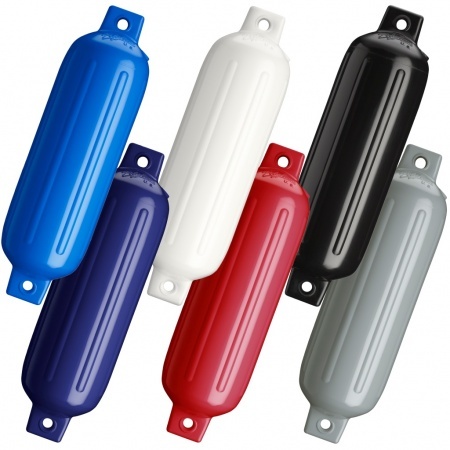
Puffer - G Típus
Brand: Lindemann
A Polyform G-sorozatú pufferek megbízható védelmét biztosítanak a hajónk számára, legyen szó kikötésről vagy más hajók mellé állásról. UV-álló, nagy teherbírású PVC-ből készülnek, és kétoldali erősített szemekkel rendelkeznek a biztonságos és stabil rögzítés érdekében. Főbb jellemzők: Anyag: UV-álló, tartós PVC Szín: Fehér Kétoldali megerősített szem Könnyen felfújható és felszerelhető Kiváló energiaelnyelés ütközéskor 📏 Méretek és típusok Cikkszám Hossz Átmérő Szem átmérő Felfújható térfogat PFG-1W 325 mm 89 mm 9,5 mm 7,1 l PFG-4W 556 mm 165 mm 19,1 mm 29,3 l
Category: Vehicles & Parts > Vehicle Parts & Accessories > Watercraft Parts & Accessories > Docking & Anchoring